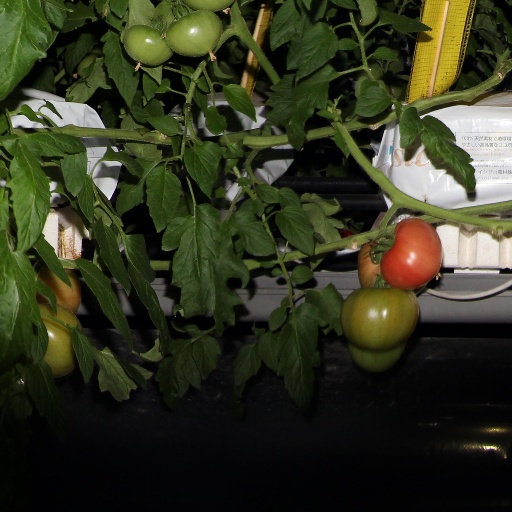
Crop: tomato